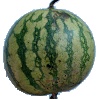
Label: watermelon